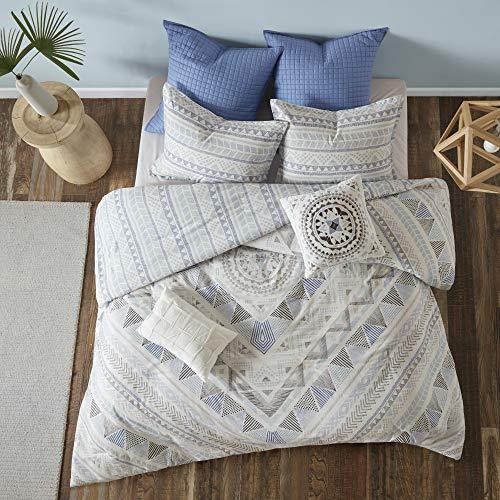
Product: Urban Habitat Rochelle Teen Boys Duvet Cover King/Cal King Size - Blue , Geometric – 7 Piece Teen Boy Bedding – 100% Cotton Lightweight Duvet Cover Set
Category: Home & Kitchen | Bedding | Kids' Bedding | Duvet Covers & Sets | Duvet Cover Sets
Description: Duvet/Sham: 100% cotton printed fabric on face and reverse, Pillow: 100% cotton shell and polyester filling; Euro sham: 100% cotton with quilting top.
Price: $80.99
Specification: ProductDimensions:92x104x0.1inches|ItemWeight:8.37pounds|ShippingWeight:8.55pounds(Viewshippingratesandpolicies)|Manufacturer:UrbanHabitat|ASIN:B0742D8Y3S|Itemmodelnumber:UH12-2087